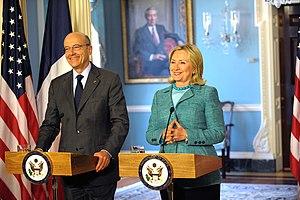
Alain Juppé (ministre français des Affaires Étrangères) et Hillary Clinton (secrétaire d’État américaine) en conférence de presse le 6 juin 2011 à Washington D.C.
Les relations entre la France et les États-Unis ont débuté avant même la création des États-Unis d'Amérique. Le 3 mai 1803, Napoléon vend la Louisiane aux Américains. Depuis la guerre d'indépendance des États-Unis, la France est l'un de ses meilleurs alliés politiques. Mais malgré de constantes relations diplomatiques, ces deux pays sont souvent en conflit sur de nombreux dossiers.